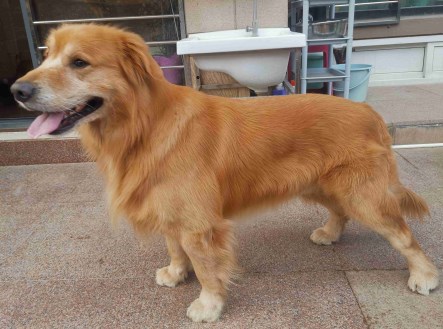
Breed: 5355-n000126-golden_retriever